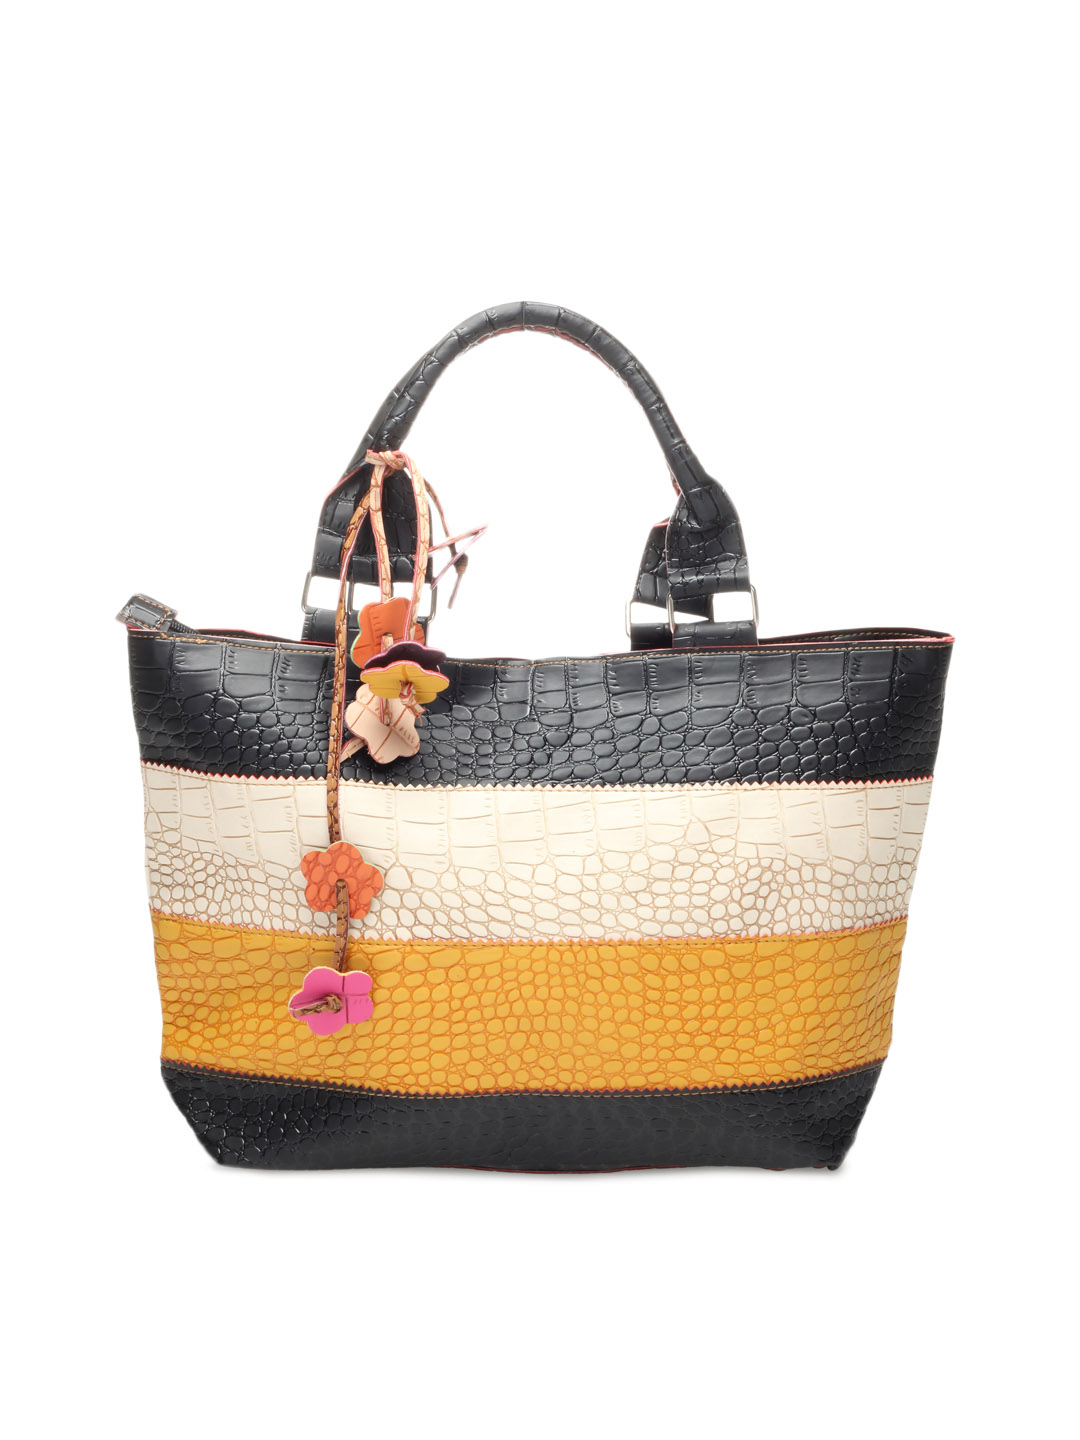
Kiara Women Yellow & Black Handbag
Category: Accessories / Bags / Handbags
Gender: Women
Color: Yellow
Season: Summer 2012
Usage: Casual